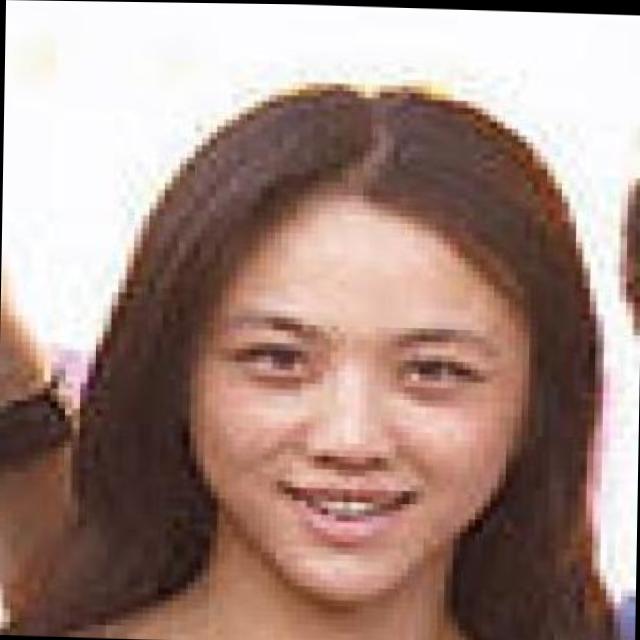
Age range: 21-44